Ouagadougou

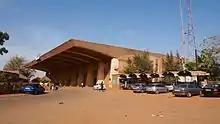
Ouagadougou train station

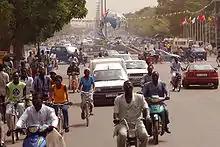
Ouagadougou's busy city centre

Thomas Sankara International Airport Ouagadougou (code OUA) serves the area with flights to West Africa and Europe. Air Burkina has its head office in the Air Burkina Storey Building in Ouagadougou.